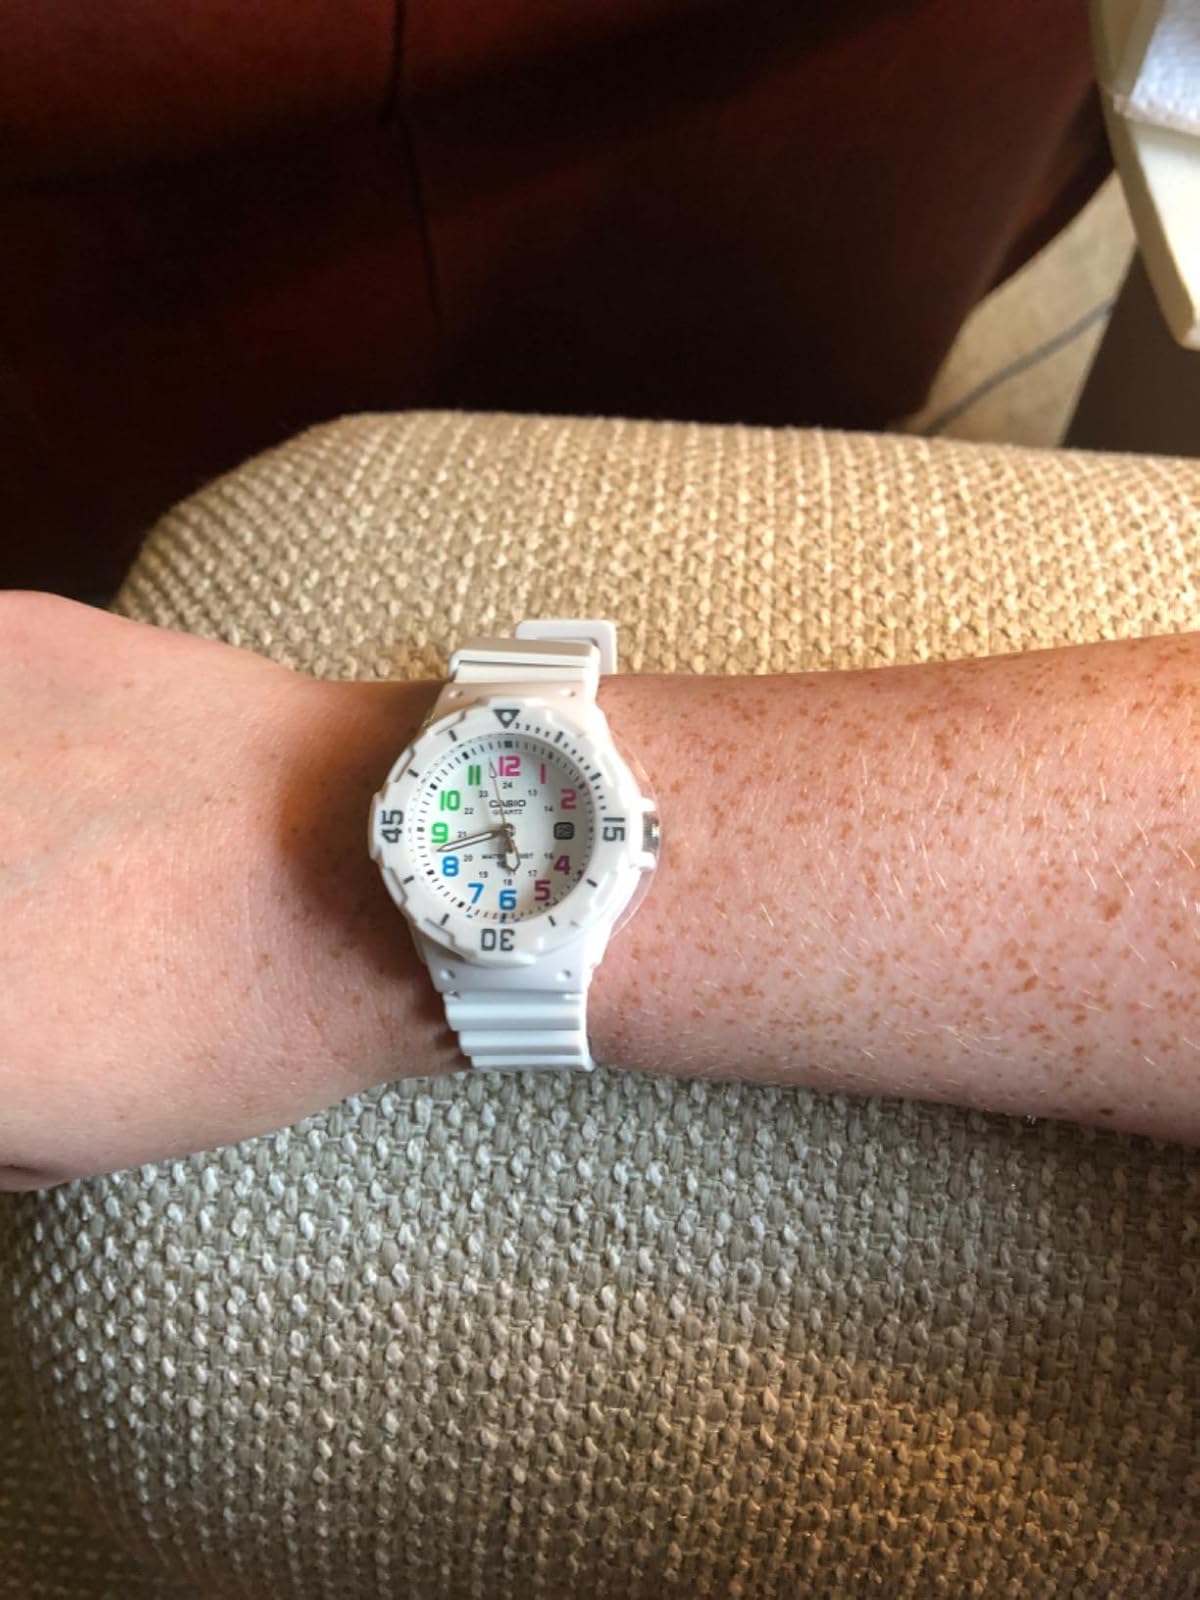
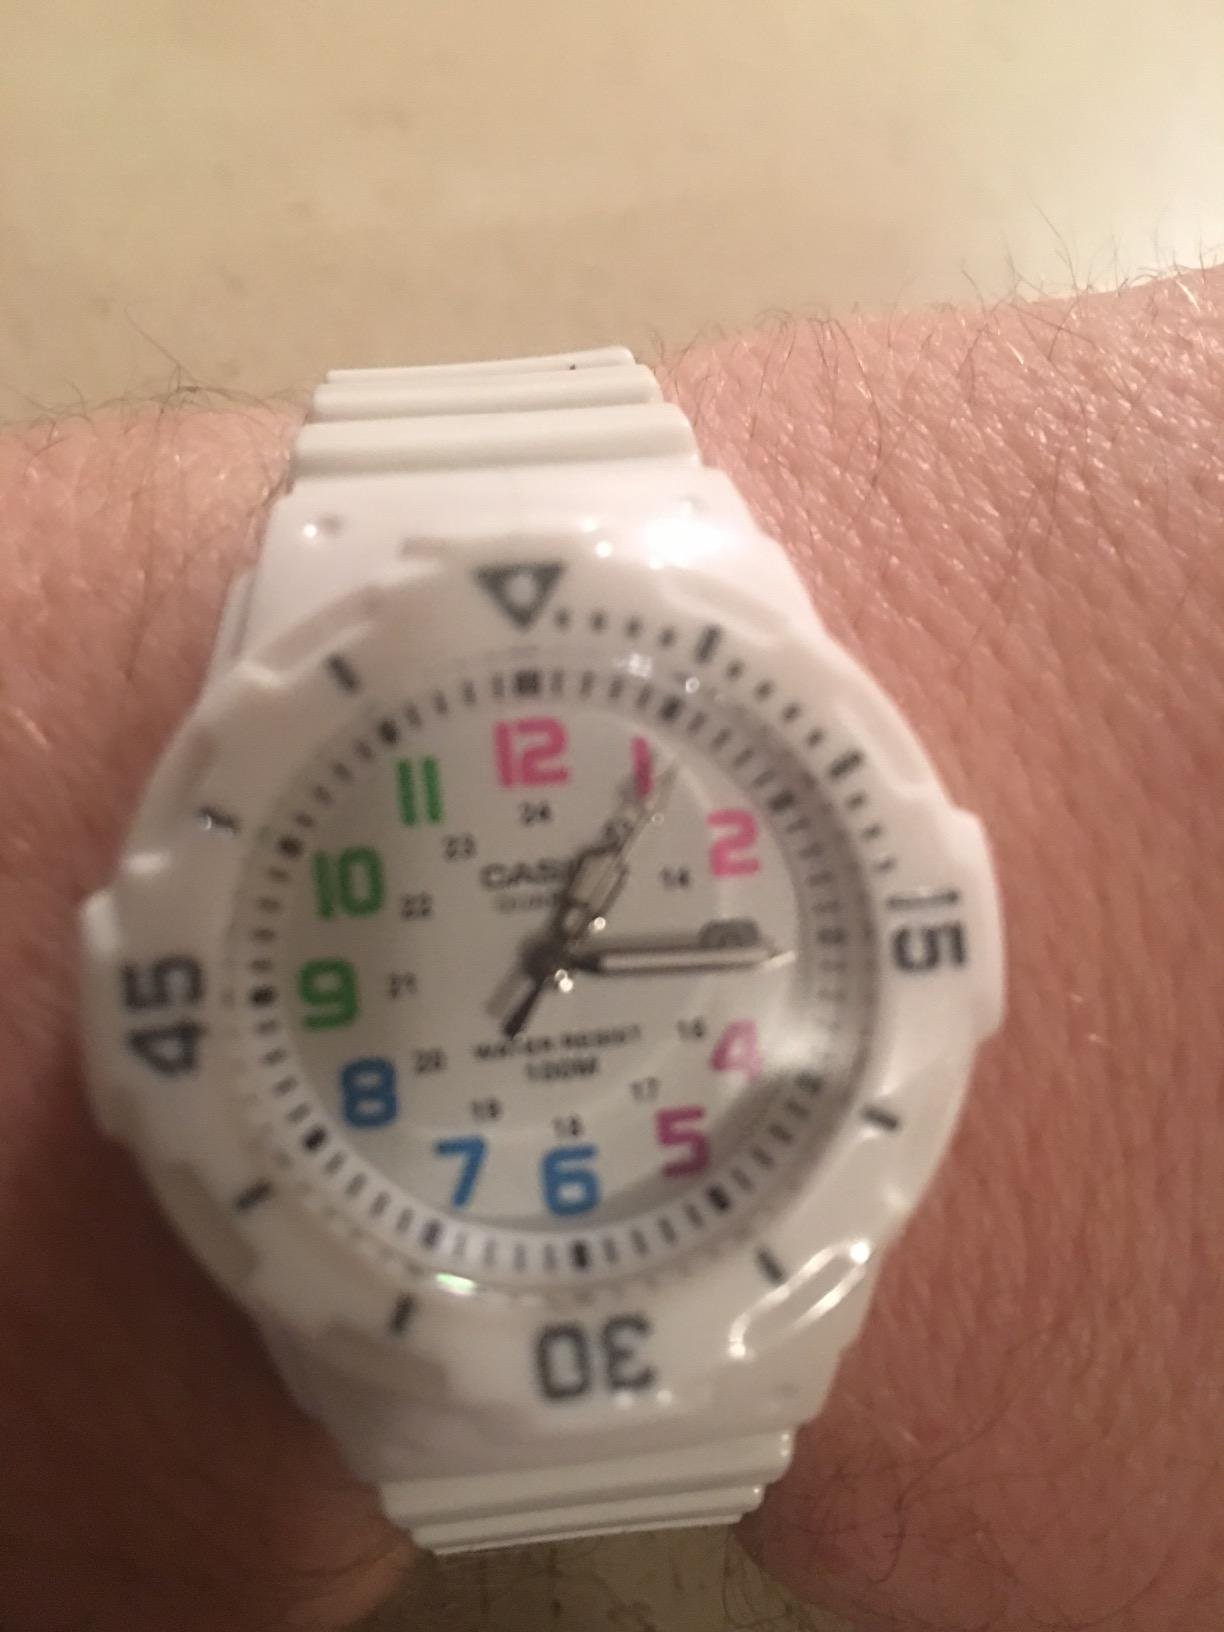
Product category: accessories_watch
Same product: yes